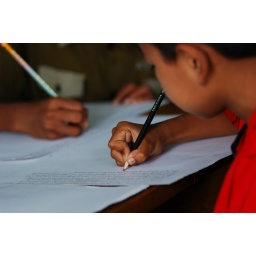
Asian boy wearing a red t-shirt sitting at a table in front of a big white sheet of paper, drawing